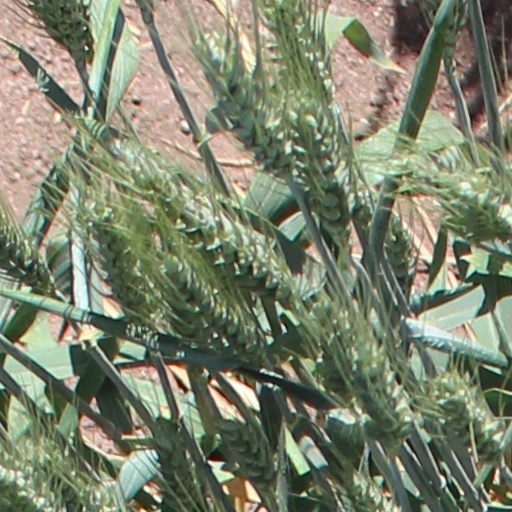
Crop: wheat